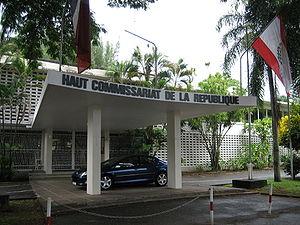
Haut-Commissariat de la République à Papeete
Cet article recense les hôtels de préfecture des subdivisions territoriales françaises, c'est-à-dire les édifices hébergeant les services des préfectures en France.
Le Haut-Commissariat de la République en Polynésie française est un bâtiment situé à Papeete, sur l'île de Tahiti, en Polynésie française. Il abrite les services du Haut-Commissaire de la République, représentant de l'État français sur ce territoire.